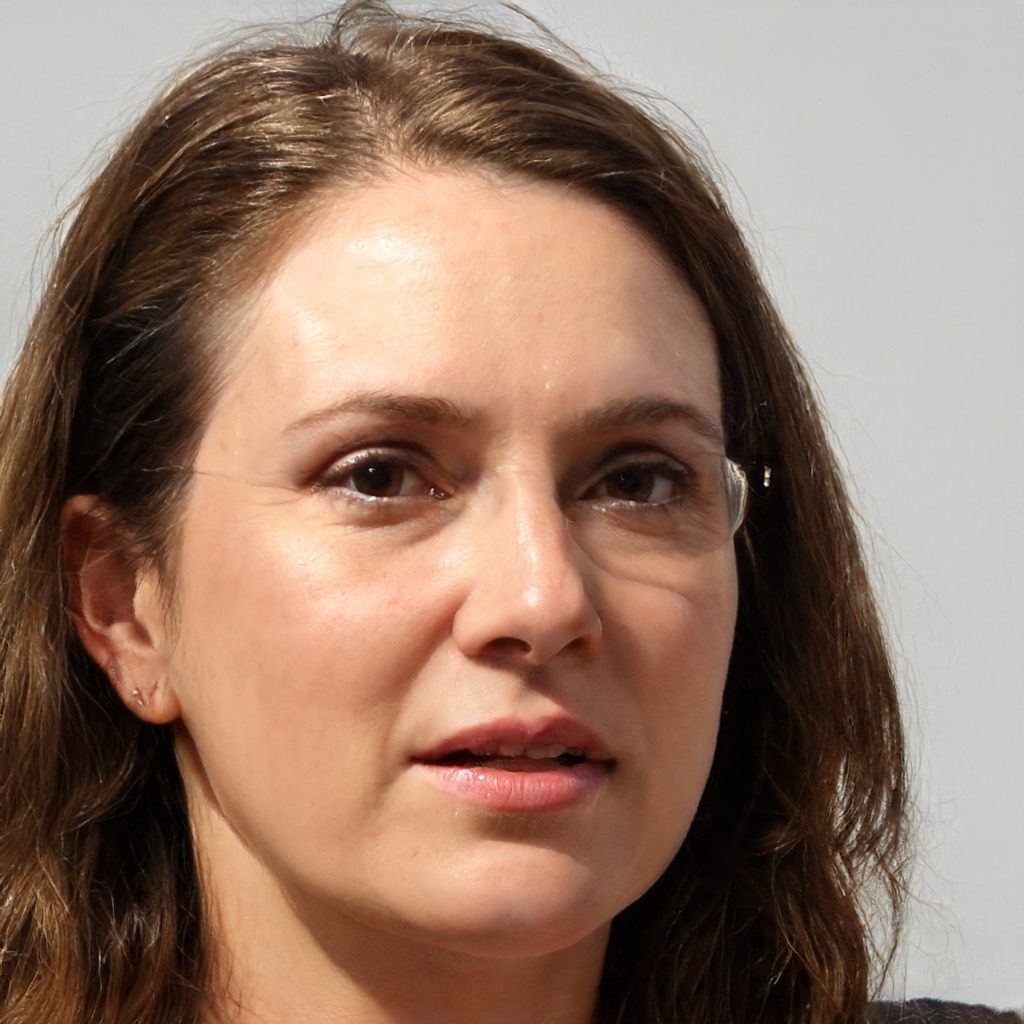
Portrait style: Real Portrait